Scottish Renaissance painted ceilings

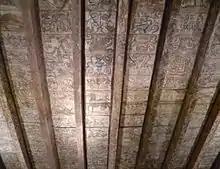
Ceiling from Rossend Castle, Burntisland, in the National Museum of Scotland, painted for Sir Robert Melville of Murdocairney with emblems taken from Claude Paradin

The largest group of these ceilings have patterns of fruit and flowers, and may perhaps have evoked tapestry borders and include religious iconography. Some ceilings in galleries at the top of buildings incorporated vignettes with biblical or emblematic scenes. Others employ Renaissance grotesque ornament including symbolic emblems. A gallery in a demolished building on Edinburgh's Castlehill had scenes of the Apocalypse and "Christ asleep in a storm", set in the Firth of Forth, with a backdrop of the Edinburgh Royal Mile skyline viewed from Fife. Fragments survive in storage at the National Museums of Scotland. Ceilings painted with rows of heraldic shields included; the gallery at Earlshall Castle and Collairnie Castle, Fife, a ceiling at Linlithgow High Street, and Nunraw House, East Lothian. Some 17th-century schemes included the signs of the zodiac. The summer house or banqueting room at Gowrie House, known at the Monk's Tower was updated with symbols from the zodiac and the heraldry of George Hay, 1st Earl of Kinnoull.